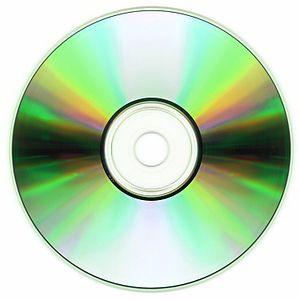
Le CD-i, sigle de Compact Disc Interactif, est une console de jeux vidéo et lecteur multimédia conçu par Philips, Sony et Matsushita pour imposer un nouveau standard « multimédia », concept très en vogue depuis le début de l'année 1991. Ce système multimédia permet de fournir plus de fonctionnalités qu'un lecteur de CD audio ou qu'une console de jeux vidéo, tout en restant inférieur au prix d'un ordinateur personnel. Le coût étant réduit grâce à l'absence de disque dur, de lecteur de disquette, de clavier et souris, de moniteur, et disposant d'un système d'exploitation moins développé.